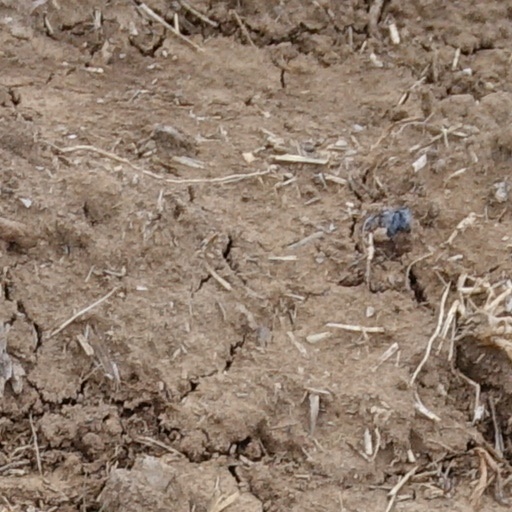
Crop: wheat